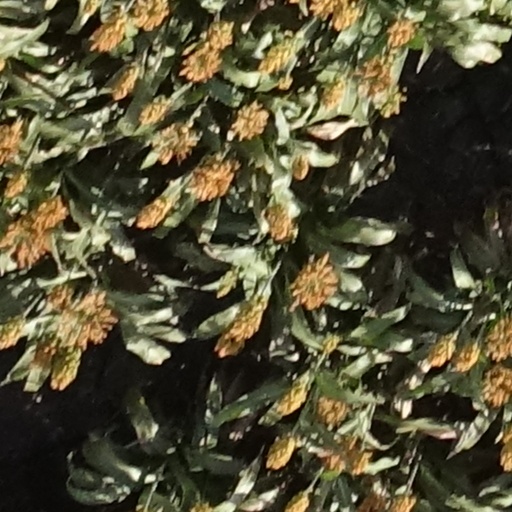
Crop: sorghum